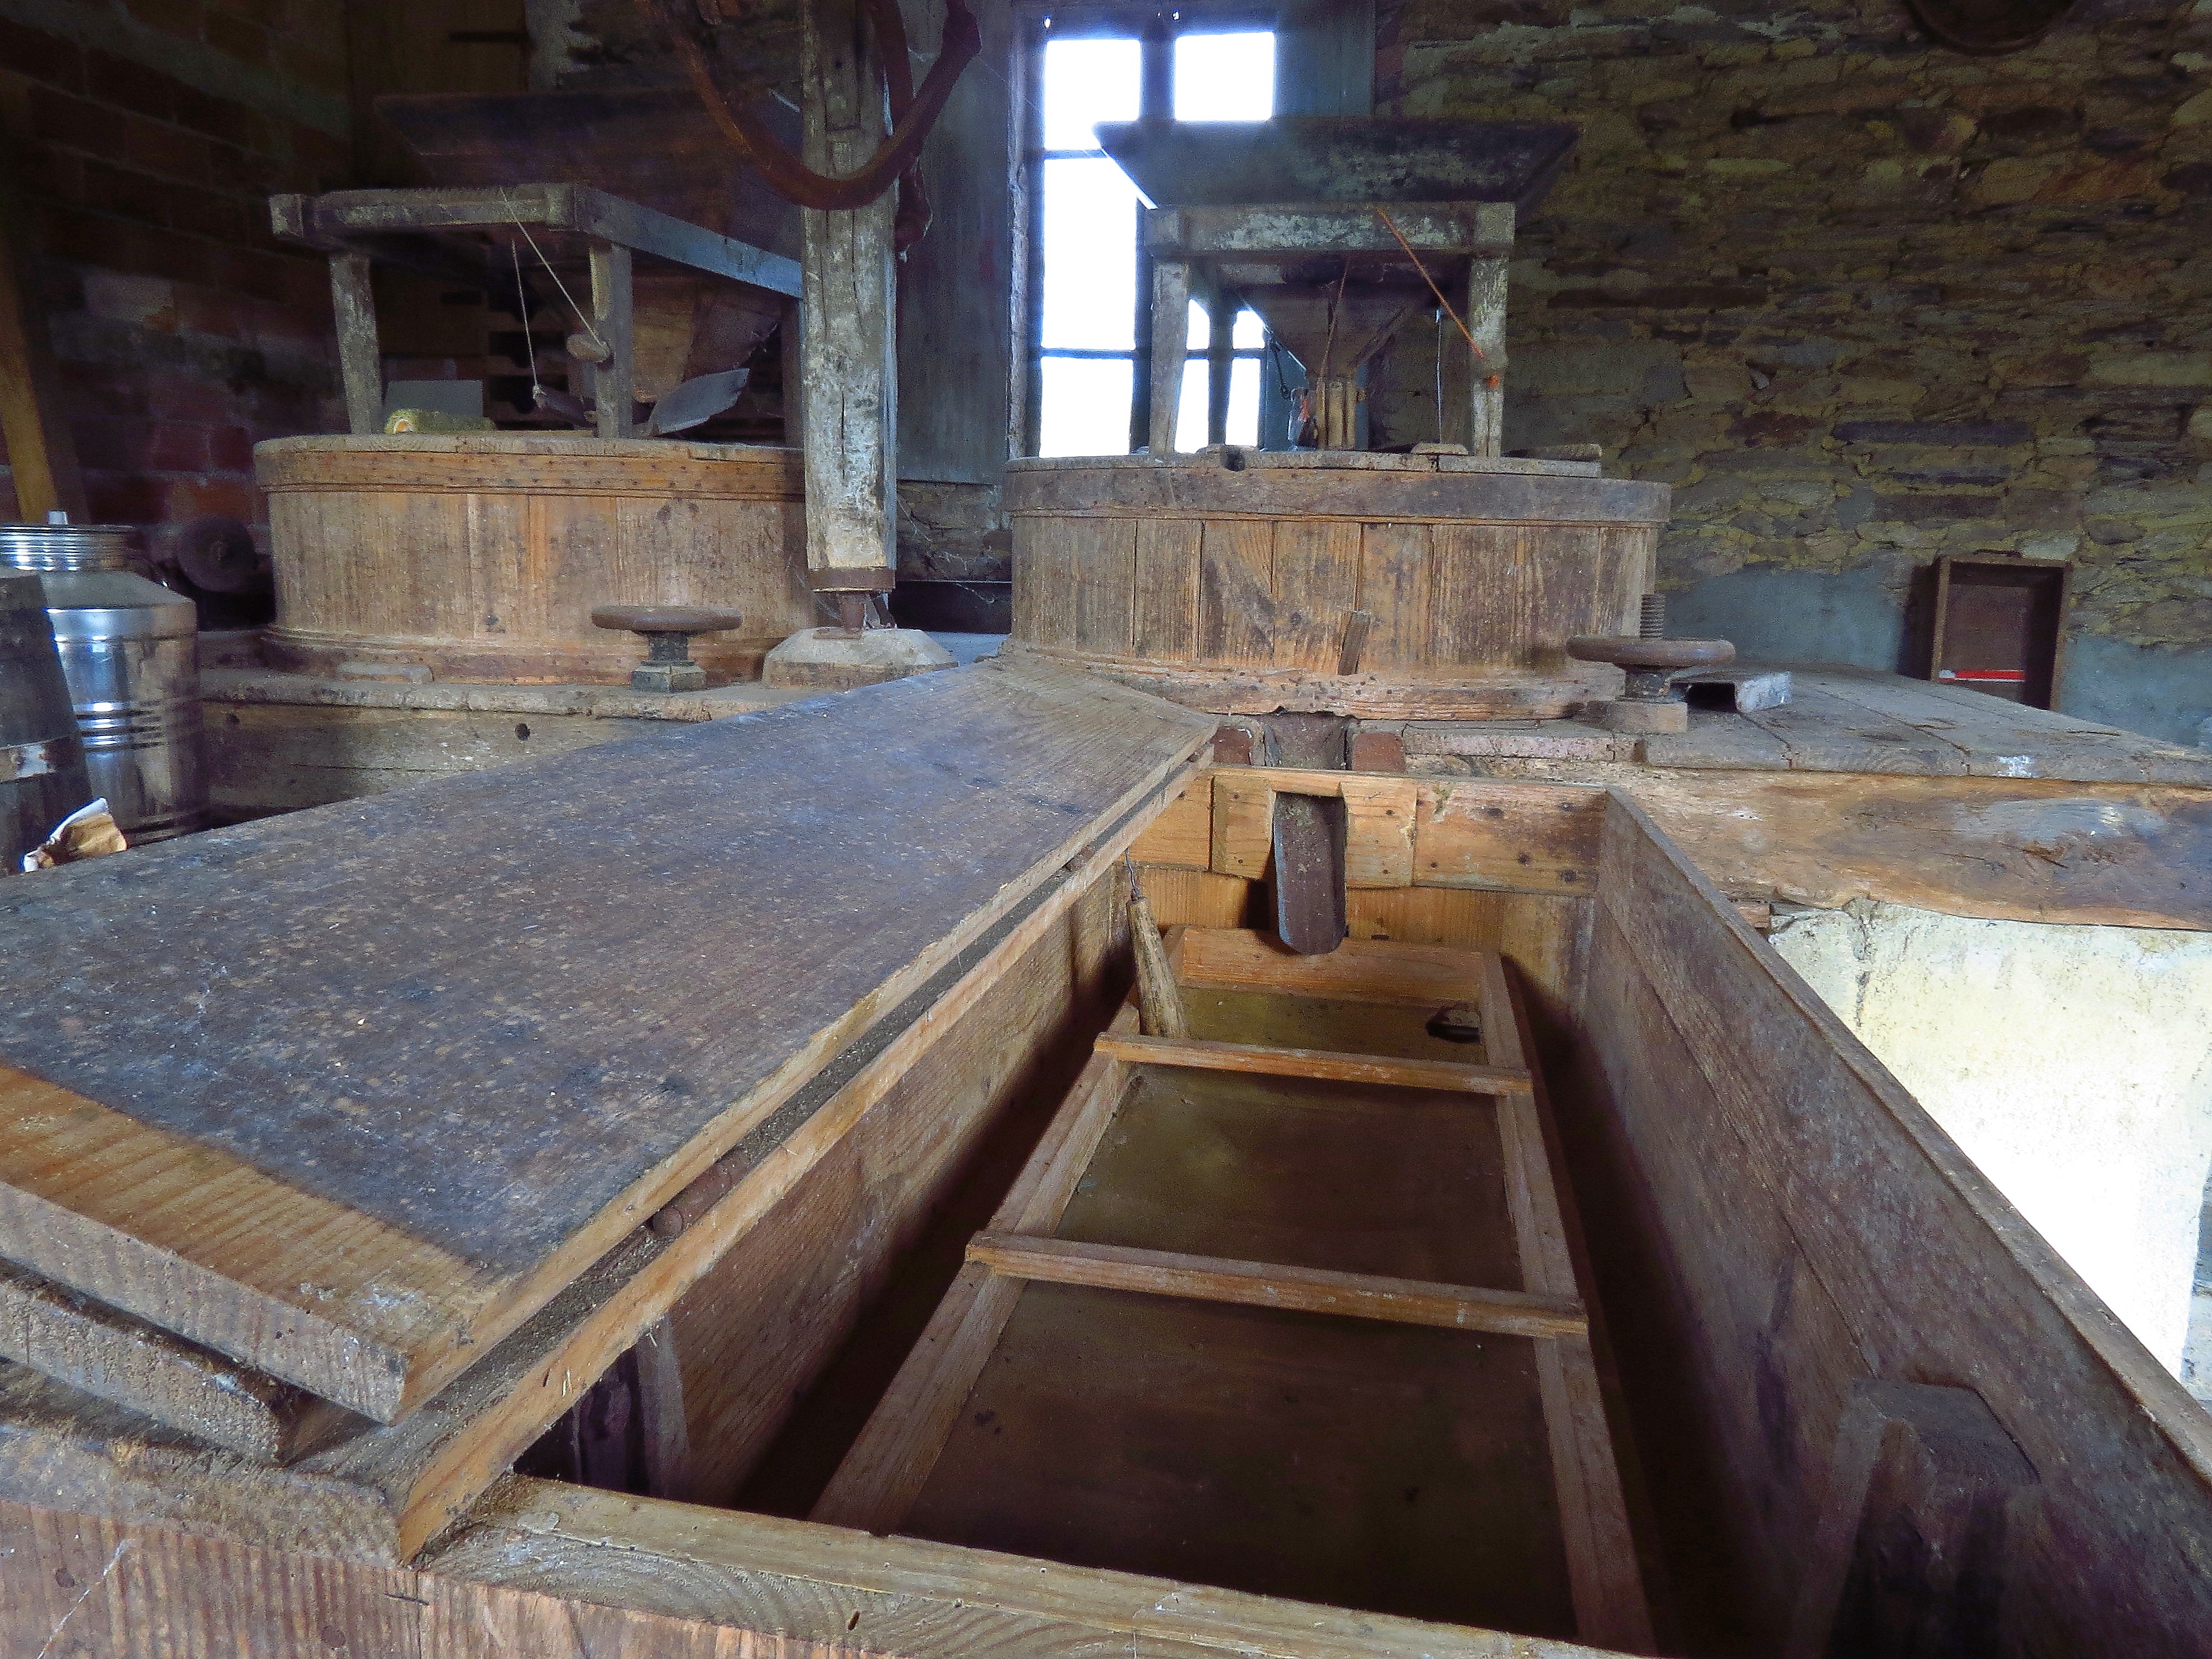
wood, beam, spain, galicia, lugo, espana, ggl1, gaby1, apastoriza, molinodeagua, canonsx40hs, mui o, man made object